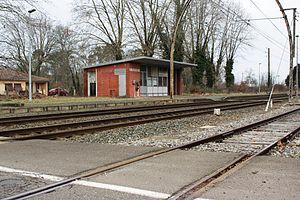
La Gare de Solférino dans les Landes sur la ligne Bordeaux-Irun Lëtzebuergesch: D'Gare vu Solférino am Departement Landes op der Streck Bordeaux-Irun
Solférino est une commune du Sud-Ouest de la France, située dans le département des Landes.